Patrick Le Quément

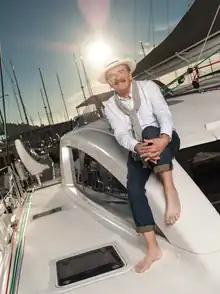
Patrick Le Quément

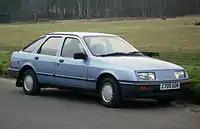

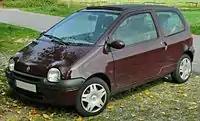
Renault Twingo I, sold over 2,6 million units in one generation

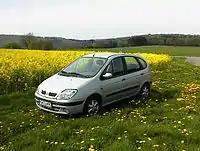

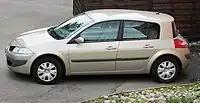
Renault Mégane II, 2003 Car of the year in Europe, sold at more than 11 million units in 3 generations

Patrick Gilles Marie Le Quément (born 4 February 1945) is a retired French car designer, formerly chief designer of Renault.